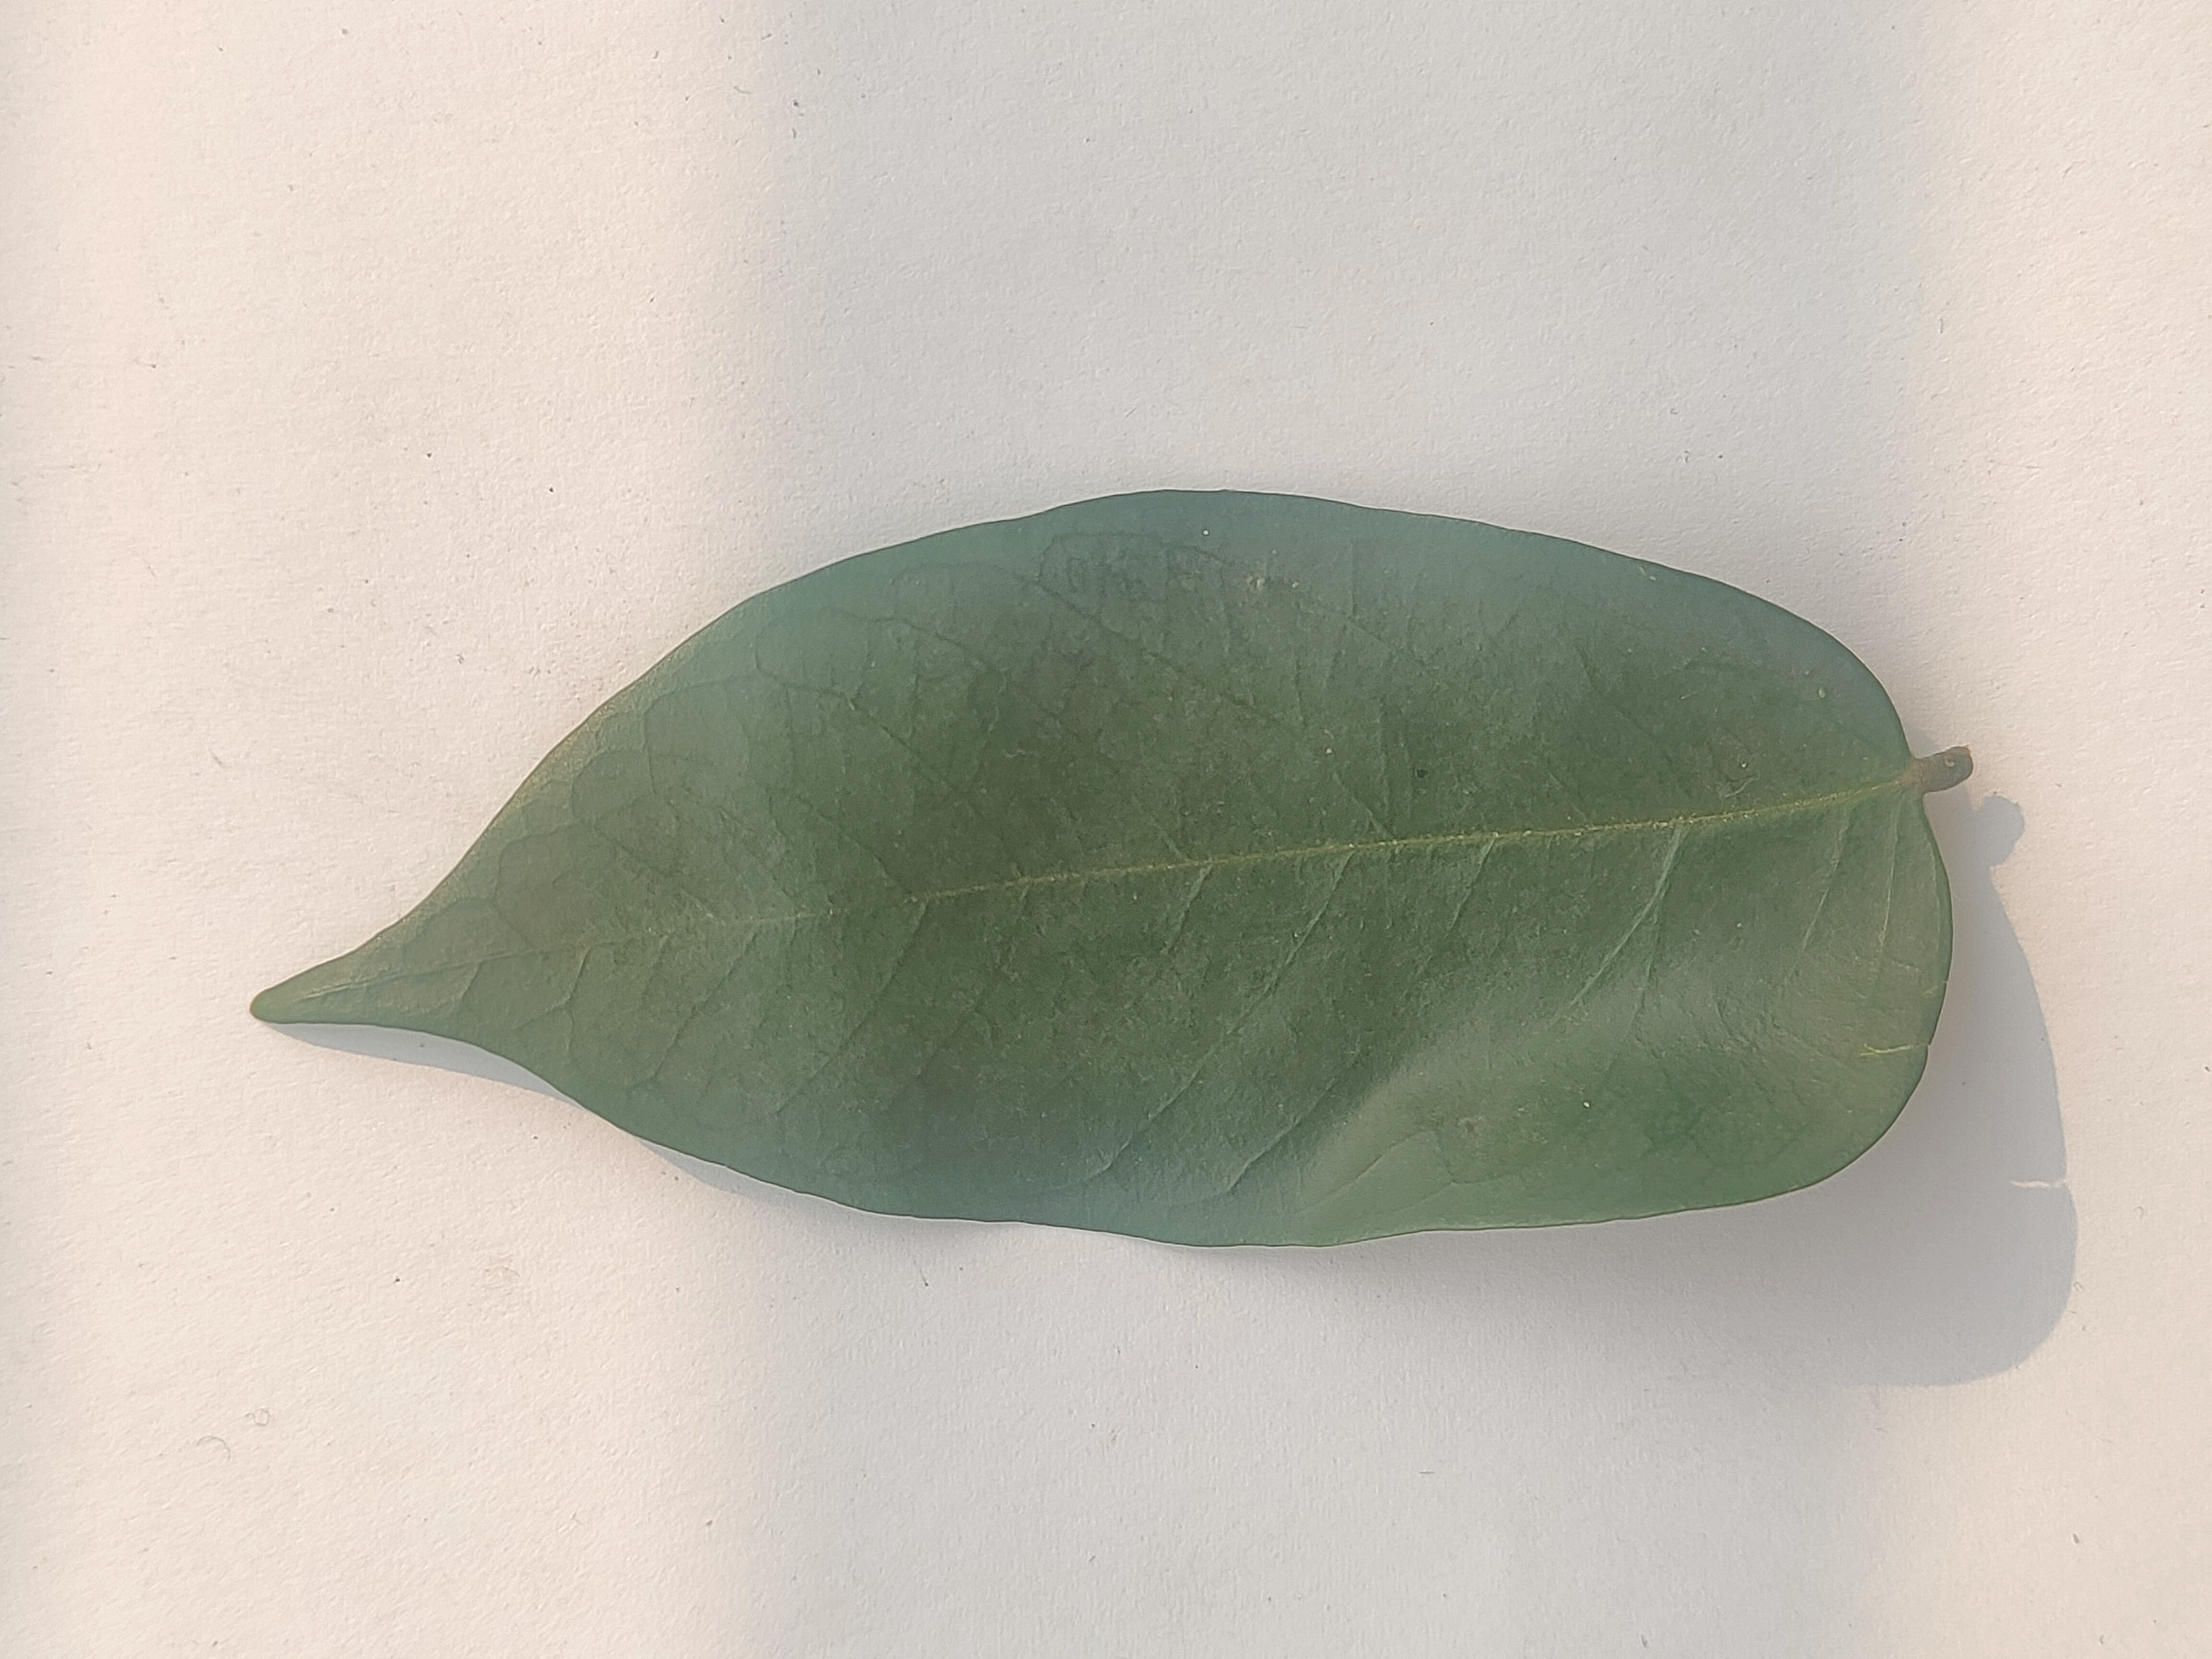
Leaf variety: Star Fruit